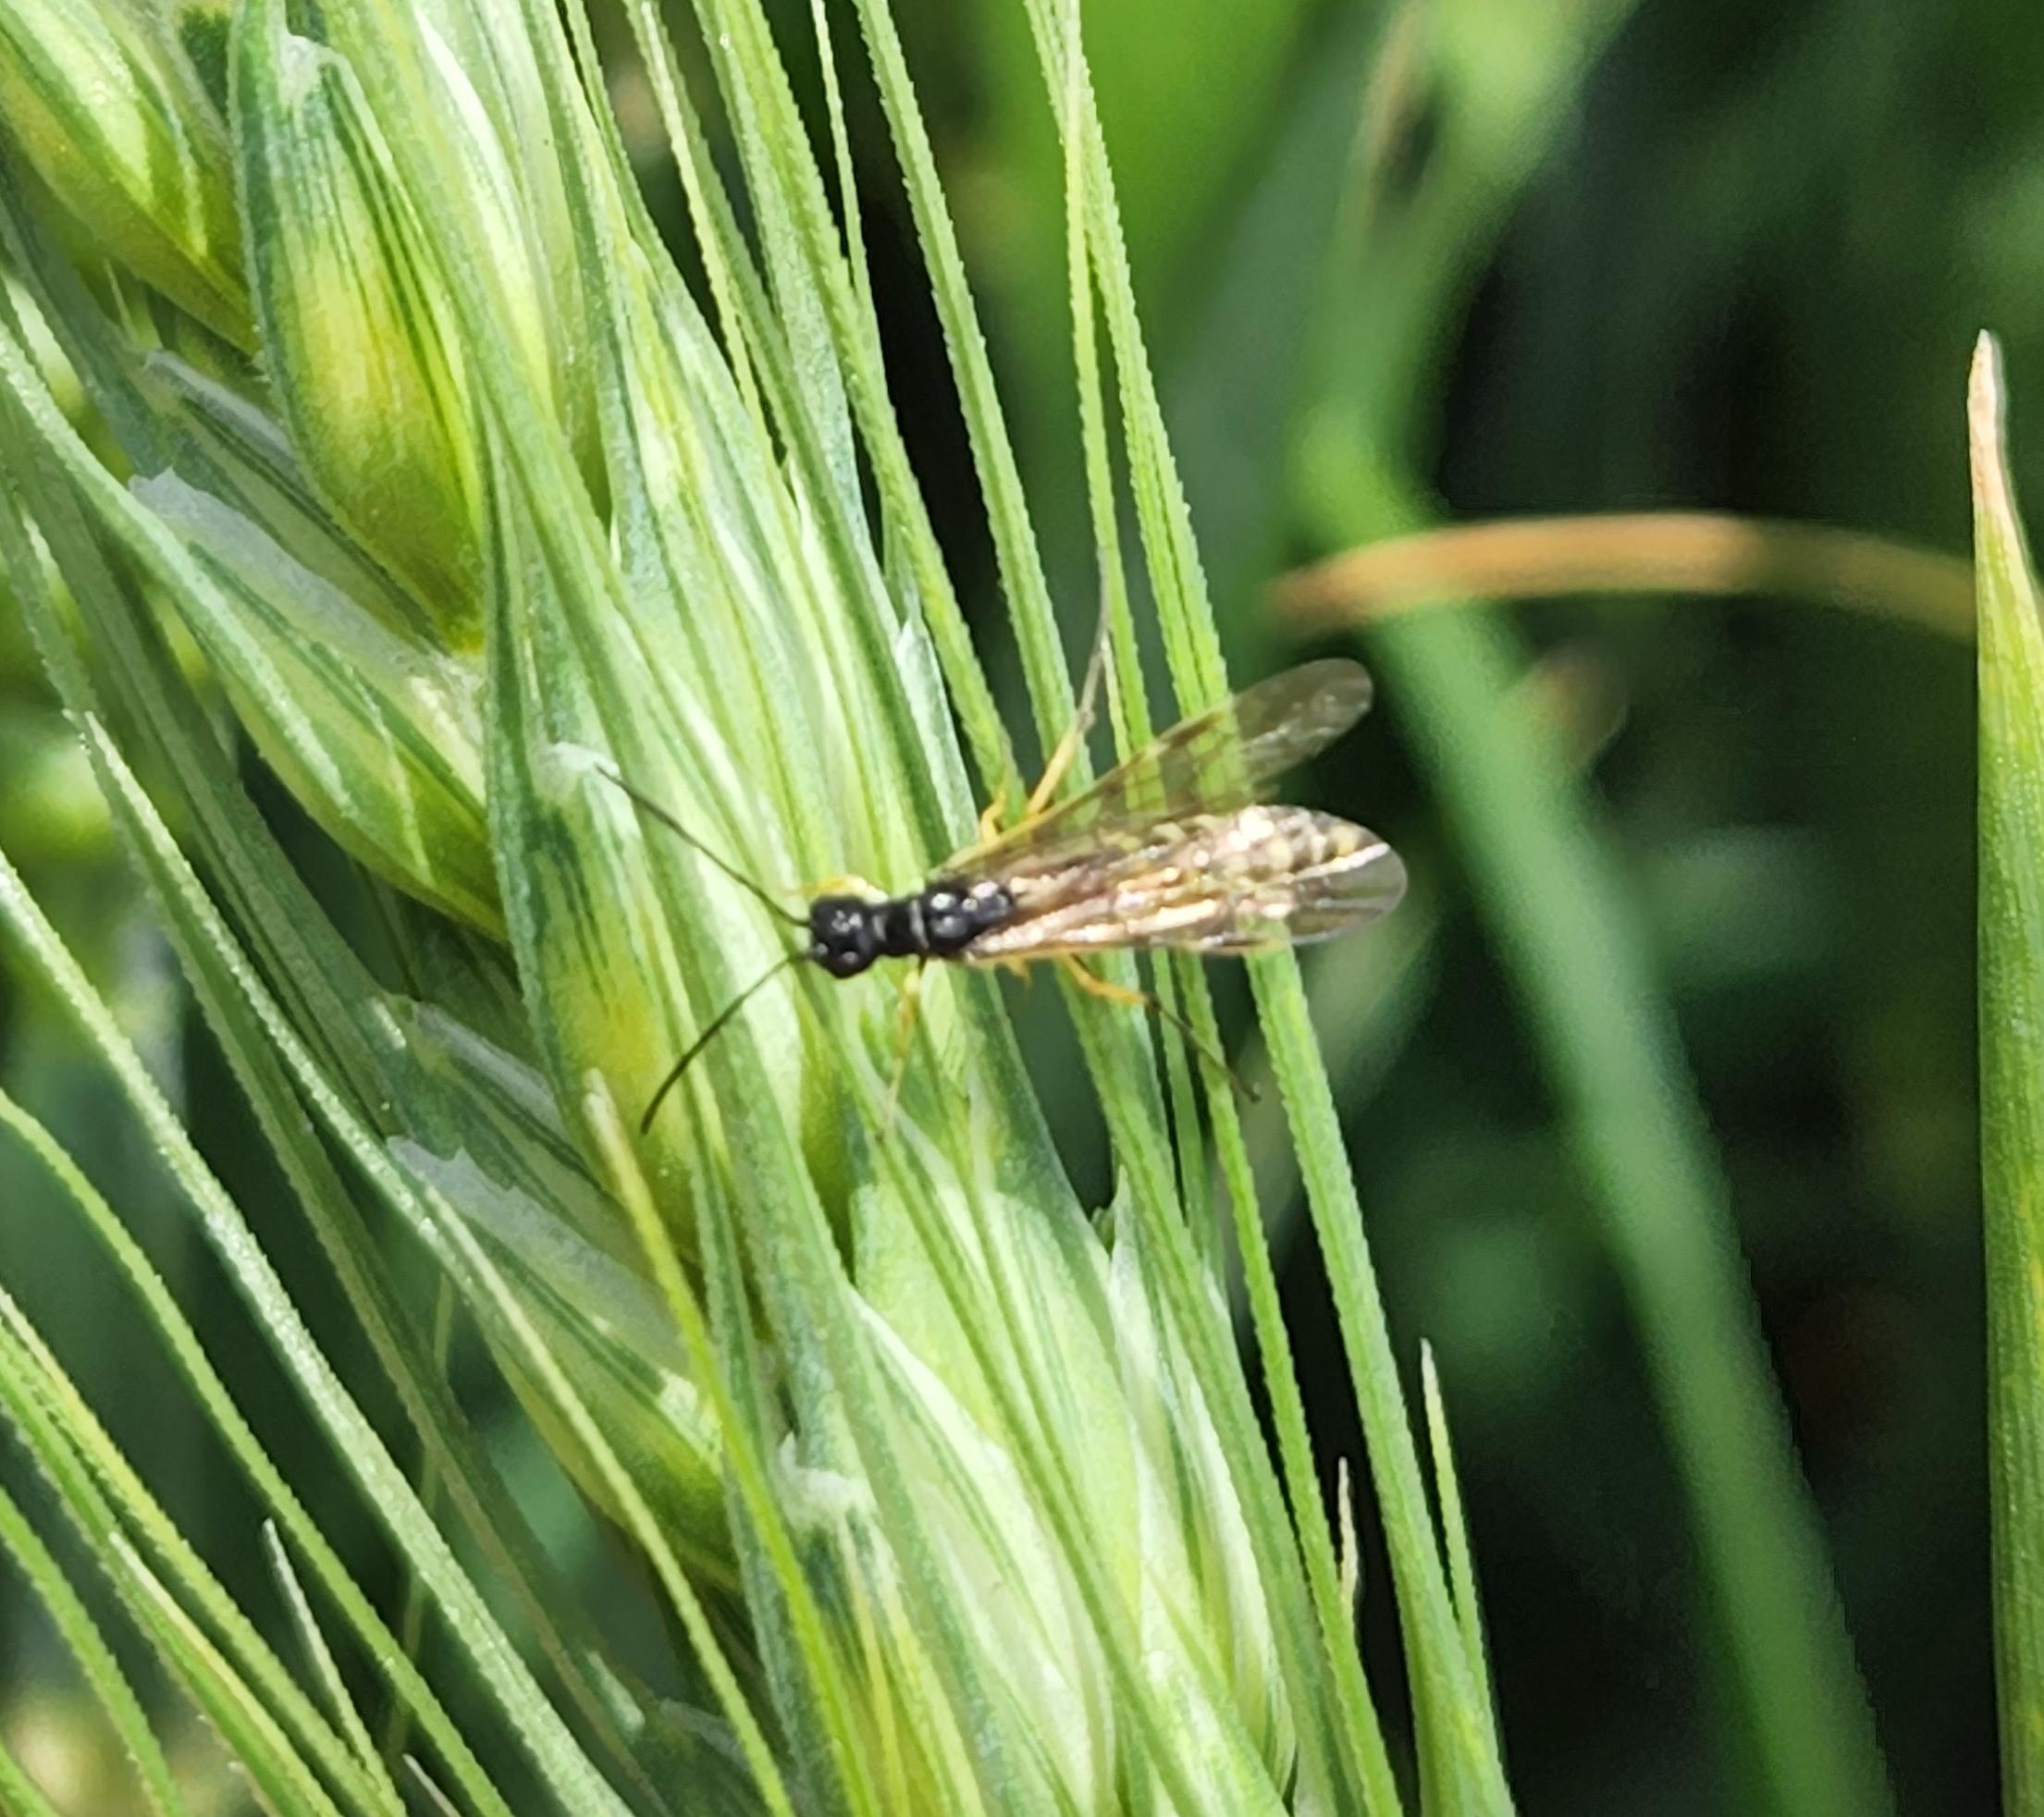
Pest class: occasional_pest